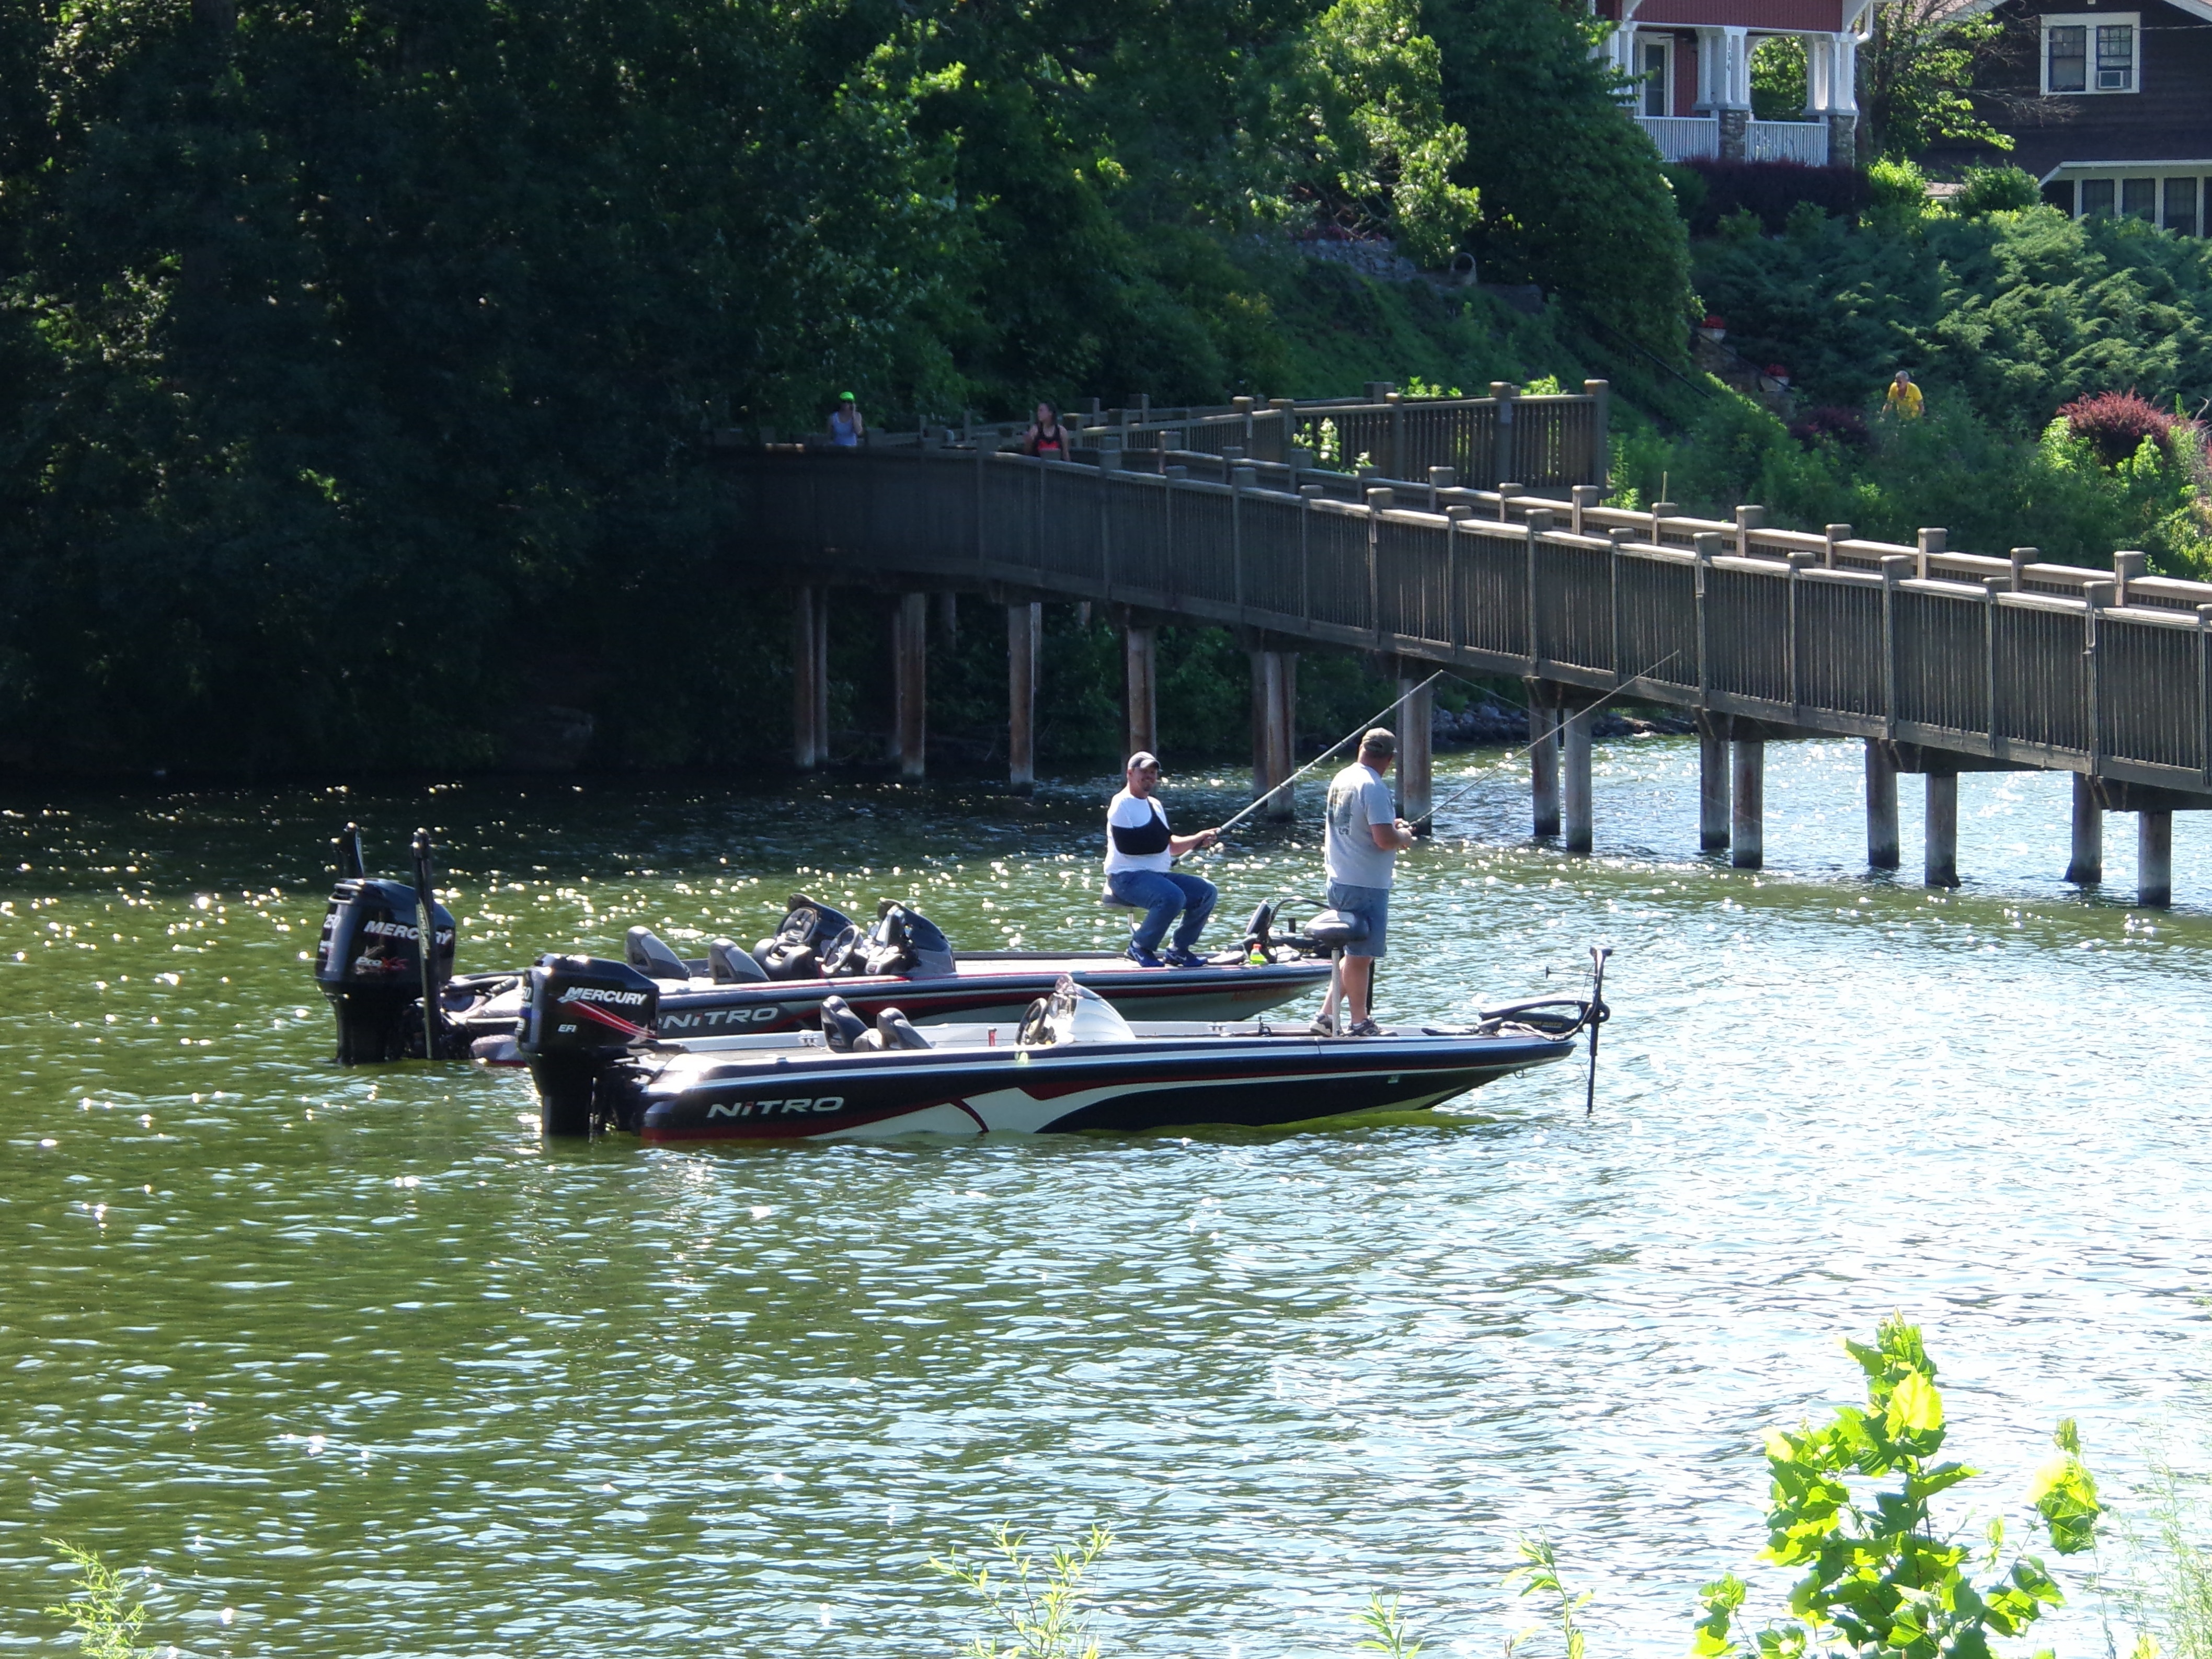
man, water, nature, outdoor, person, people, sun, sport, boat, lake, river, summer, vacation, male, canoe, recreation, vehicle, equipment, fishing, fisherman, fish, leisure, holding, waterway, activity, reel, men, fun, boating, fisher, rod, watercraft, catch, adult, hobby, angler, angling, freshwater, watercraft rowing